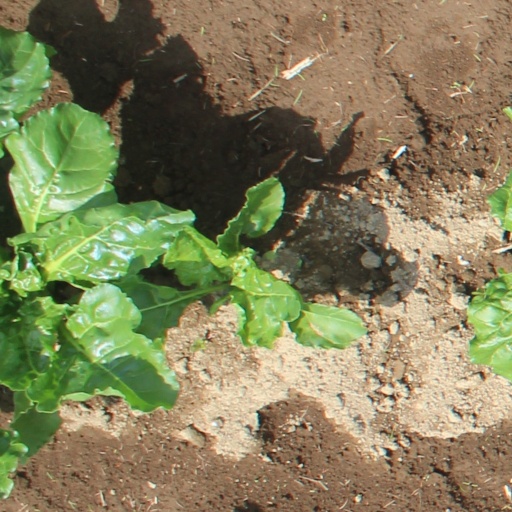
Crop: sugar beet